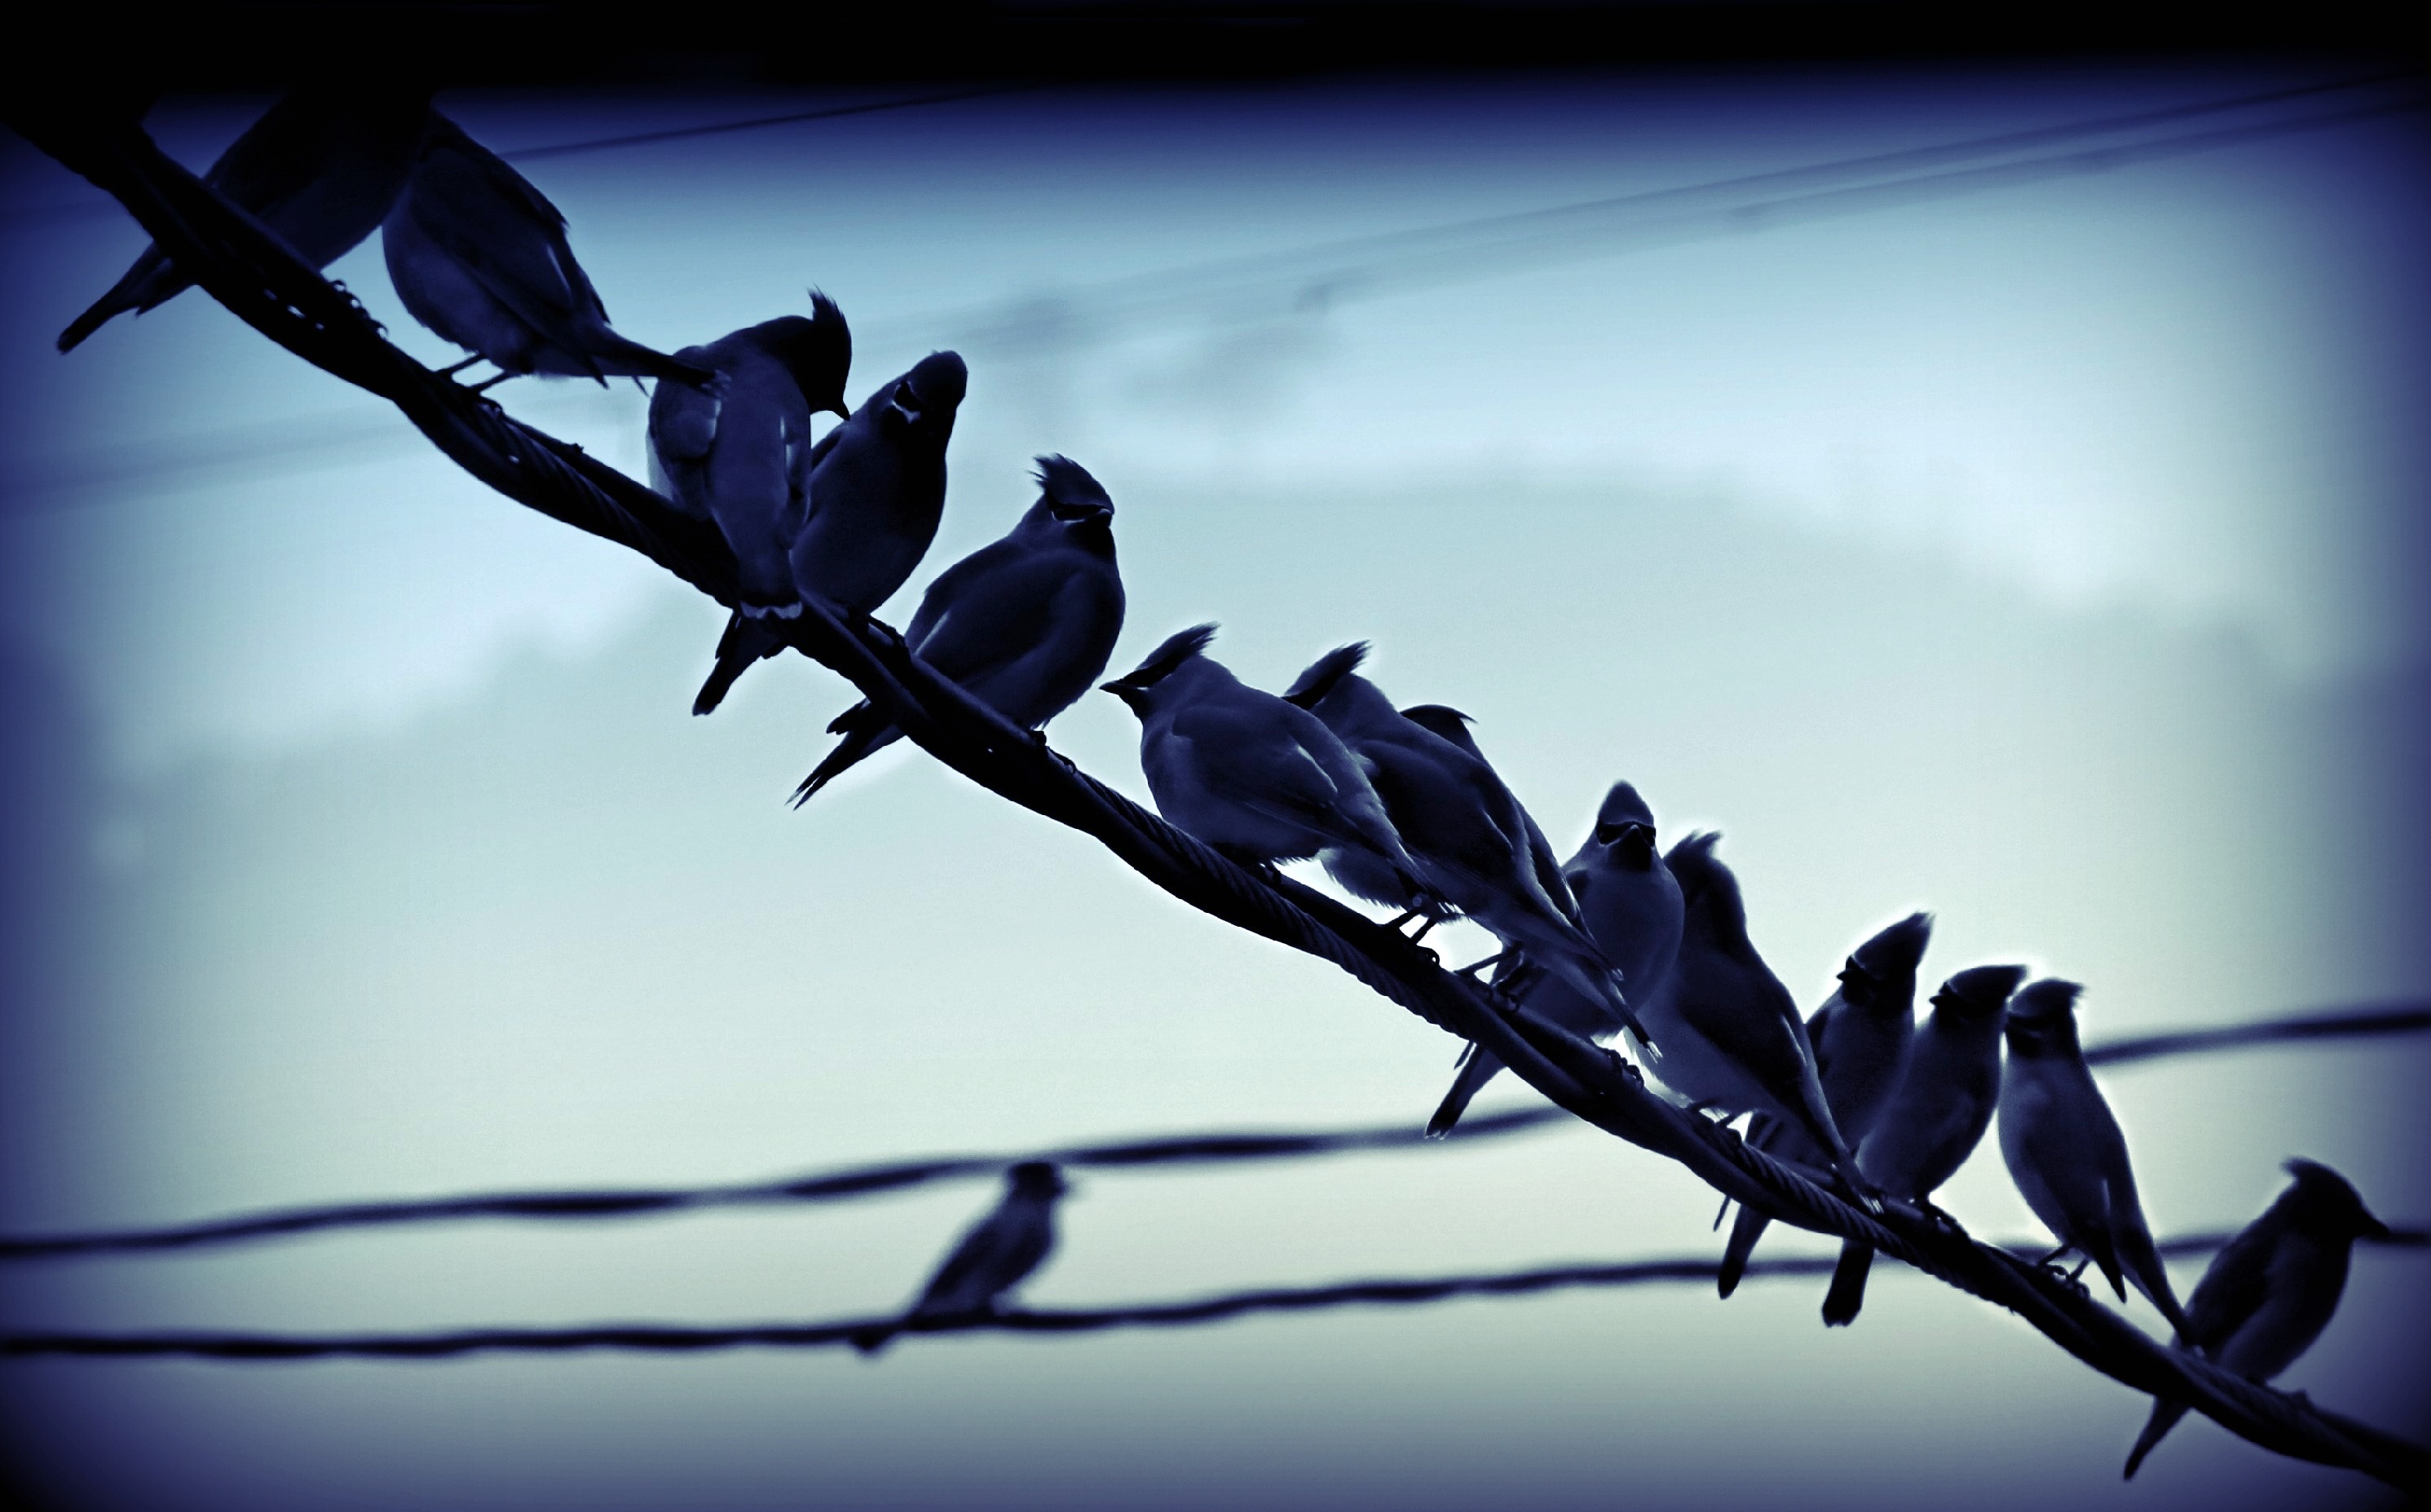
tree, nature, grass, branch, blossom, cold, light, group, plant, sky, row, photography, retro, sunlight, leaf, flower, animal, cute, flock, cable, wire, spring, reflection, color, blue, flora, feather, season, twig, close up, outdoors, birds, perched, macro photography, atmosphere of earth, plant stem, computer wallpaper